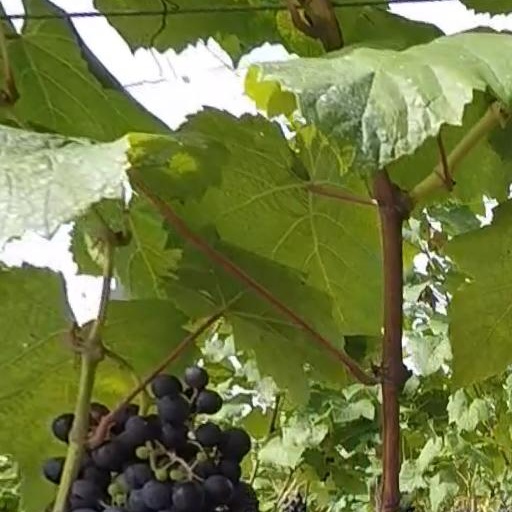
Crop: grape